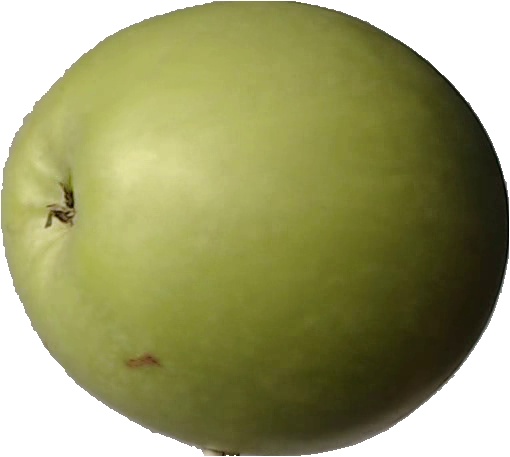
Label: apple_granny_smith_1